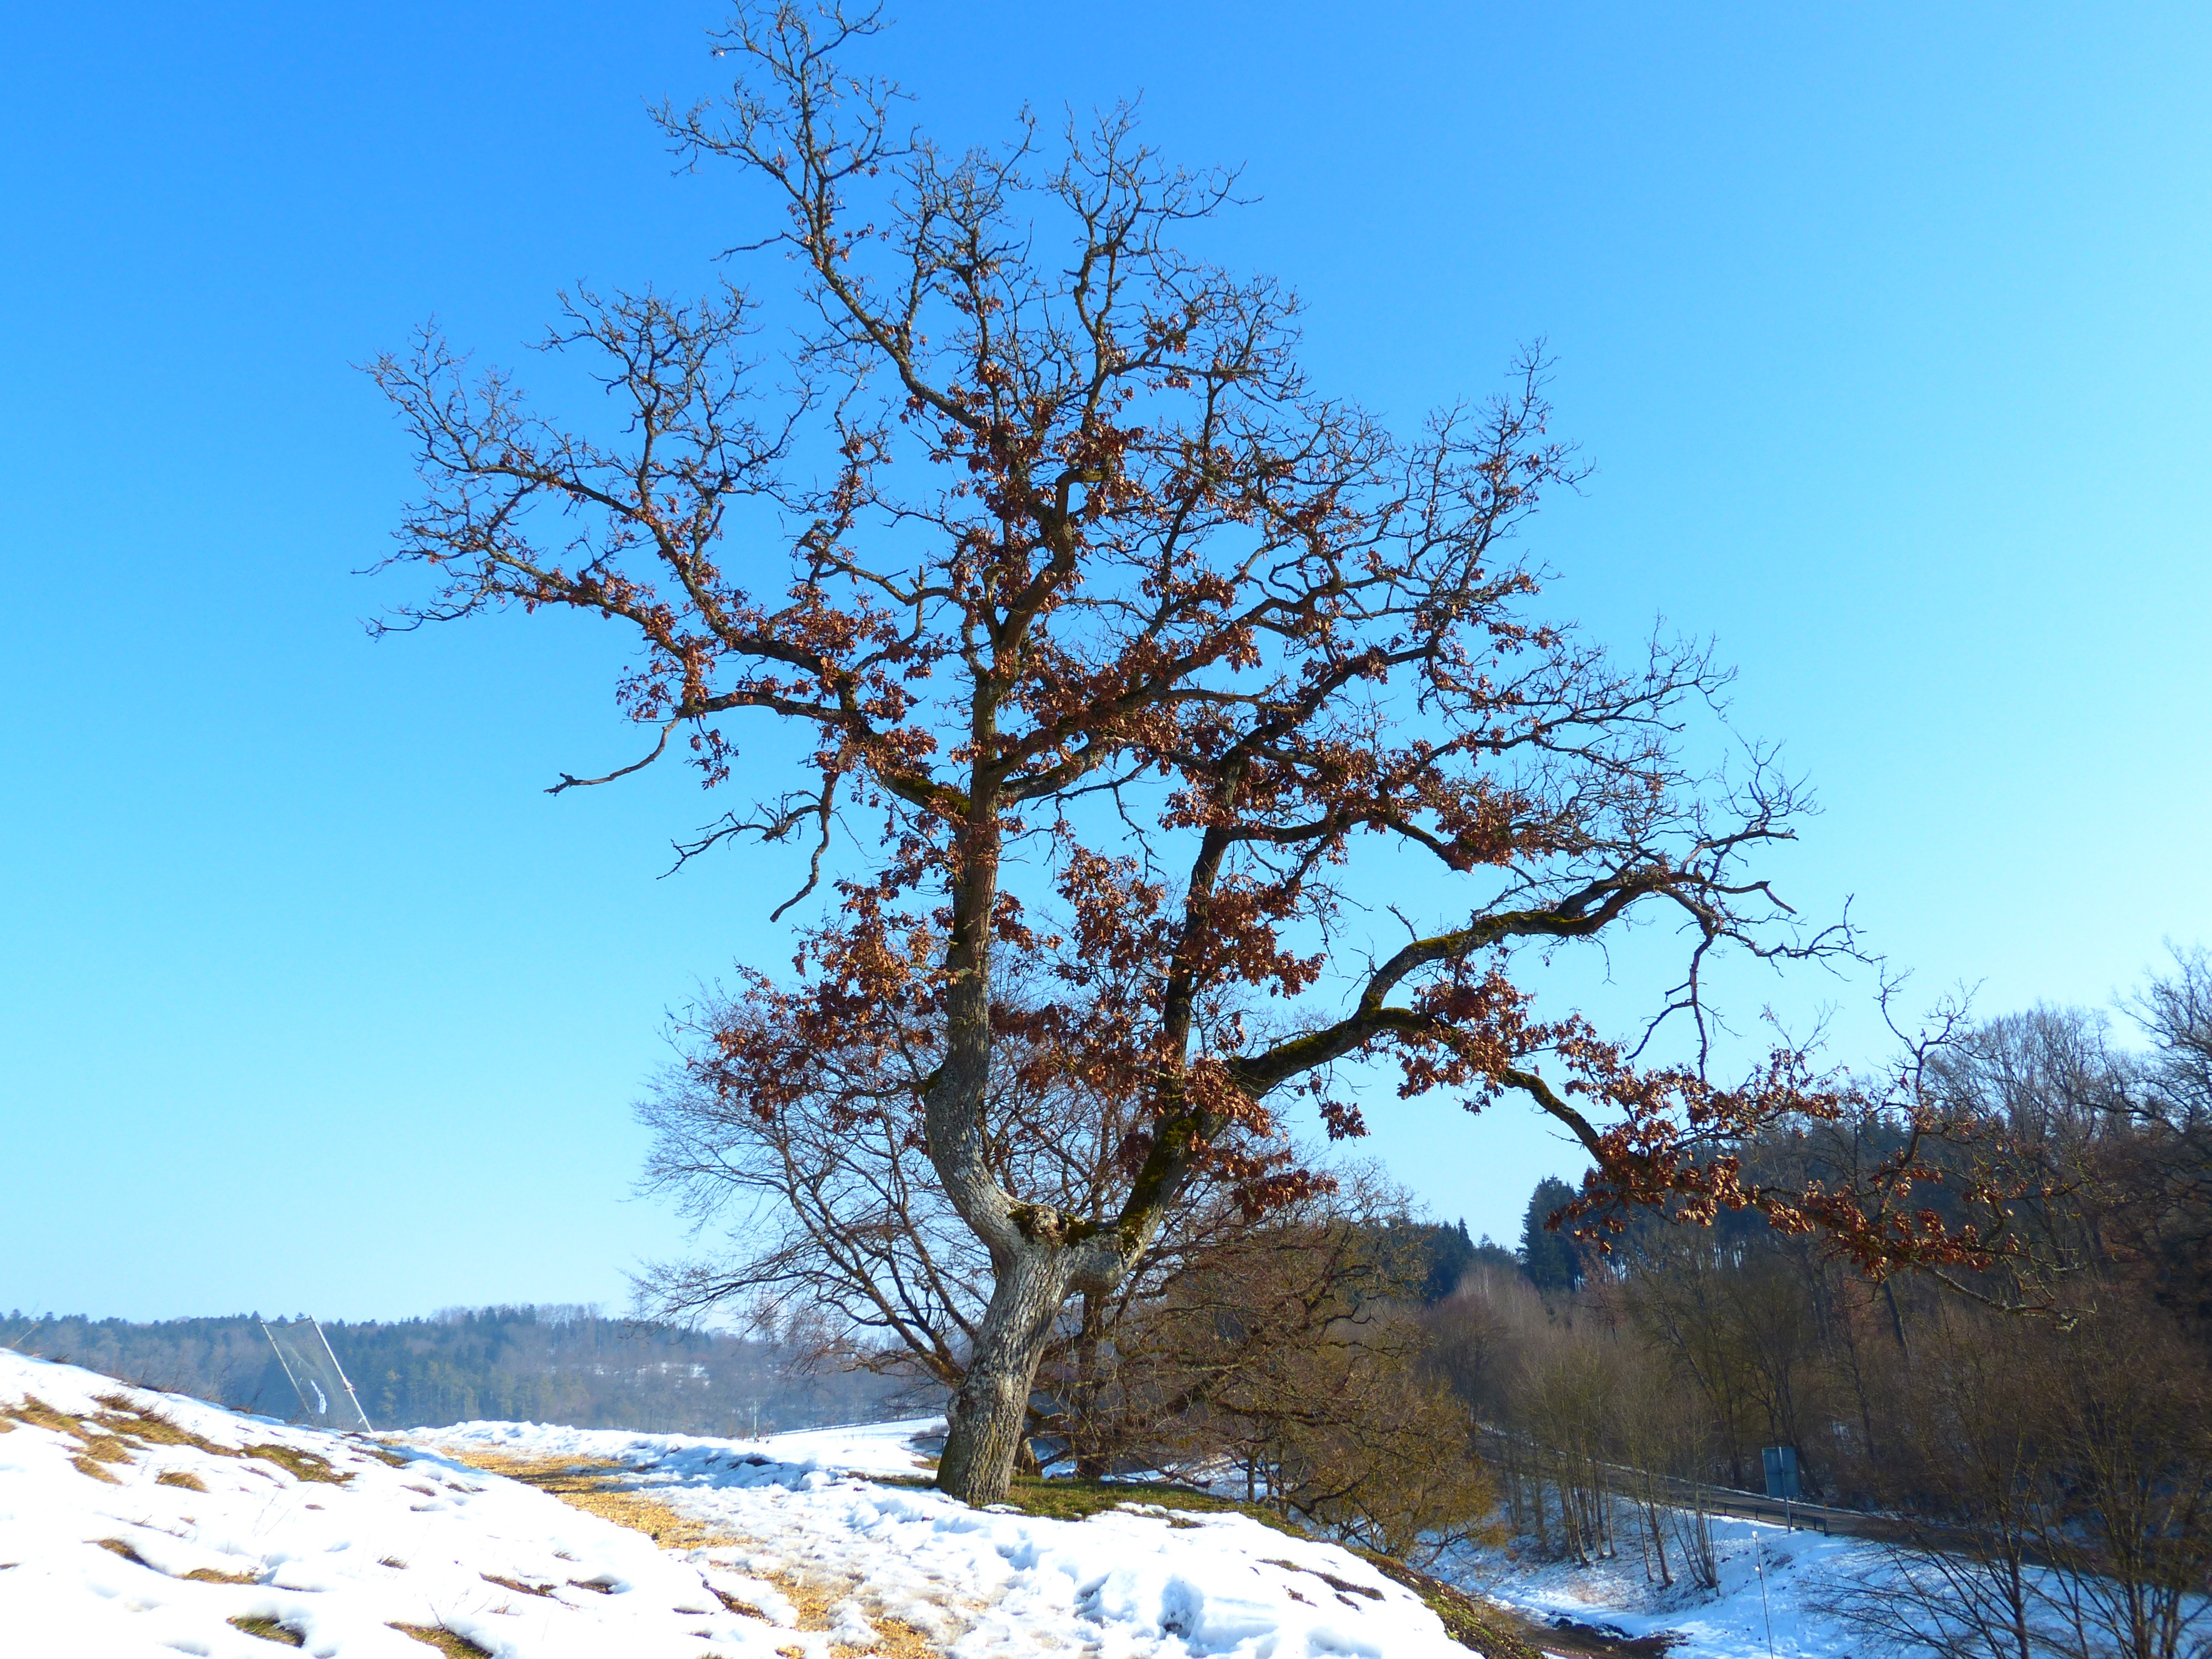
tree, nature, branch, mountain, snow, cold, winter, plant, sky, flower, frost, autumn, weather, season, oak, sky blue, ice blue, woody plant, land plant